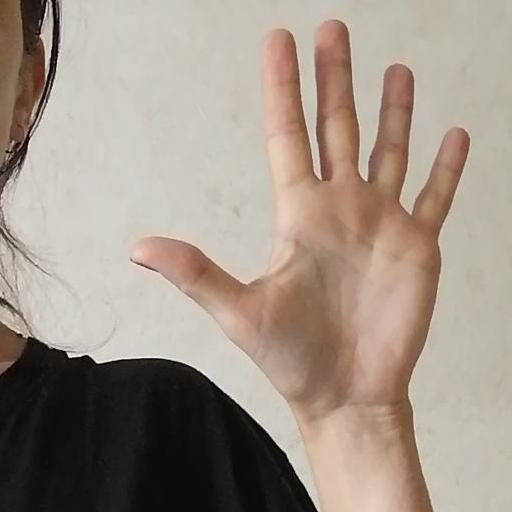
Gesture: palm